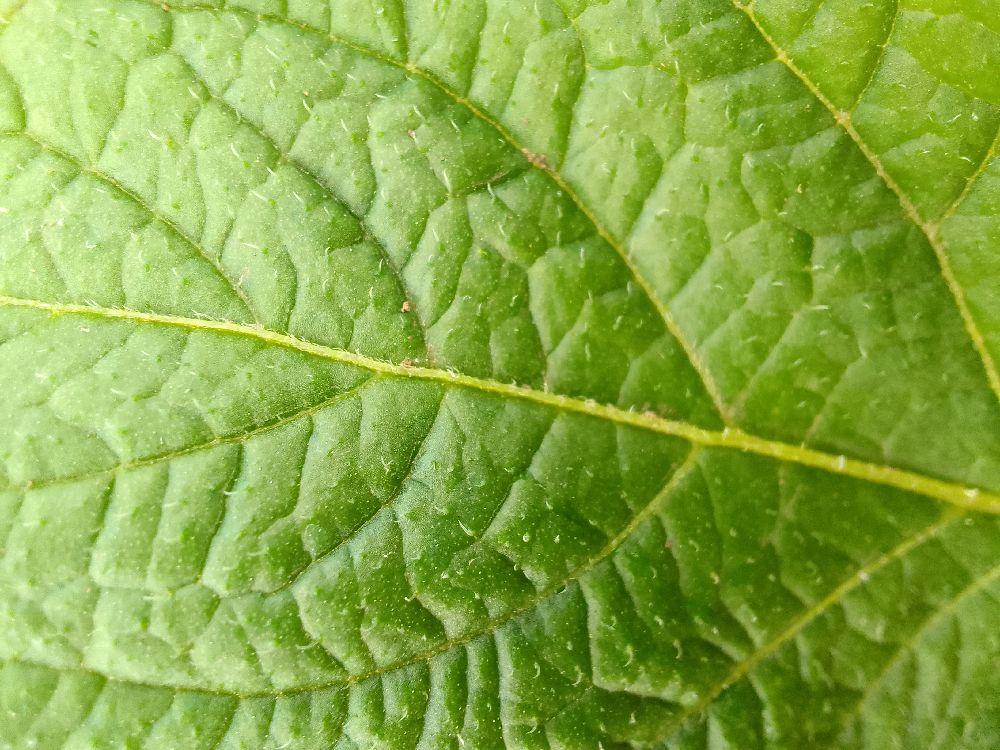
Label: Healthy